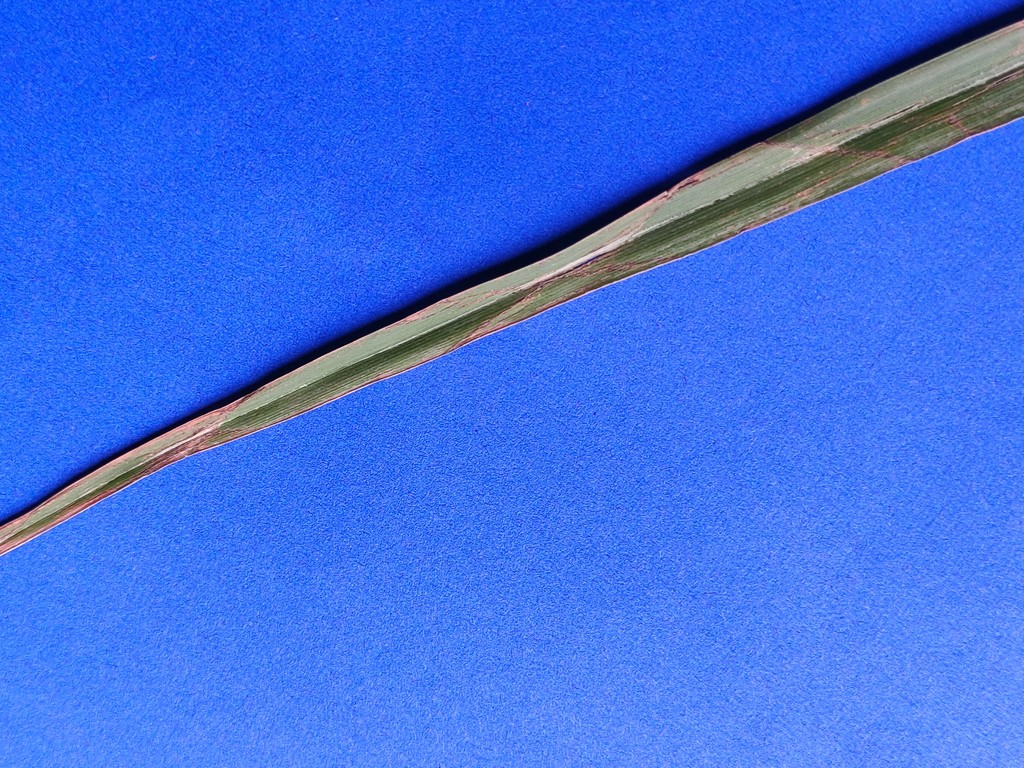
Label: Unhealthy